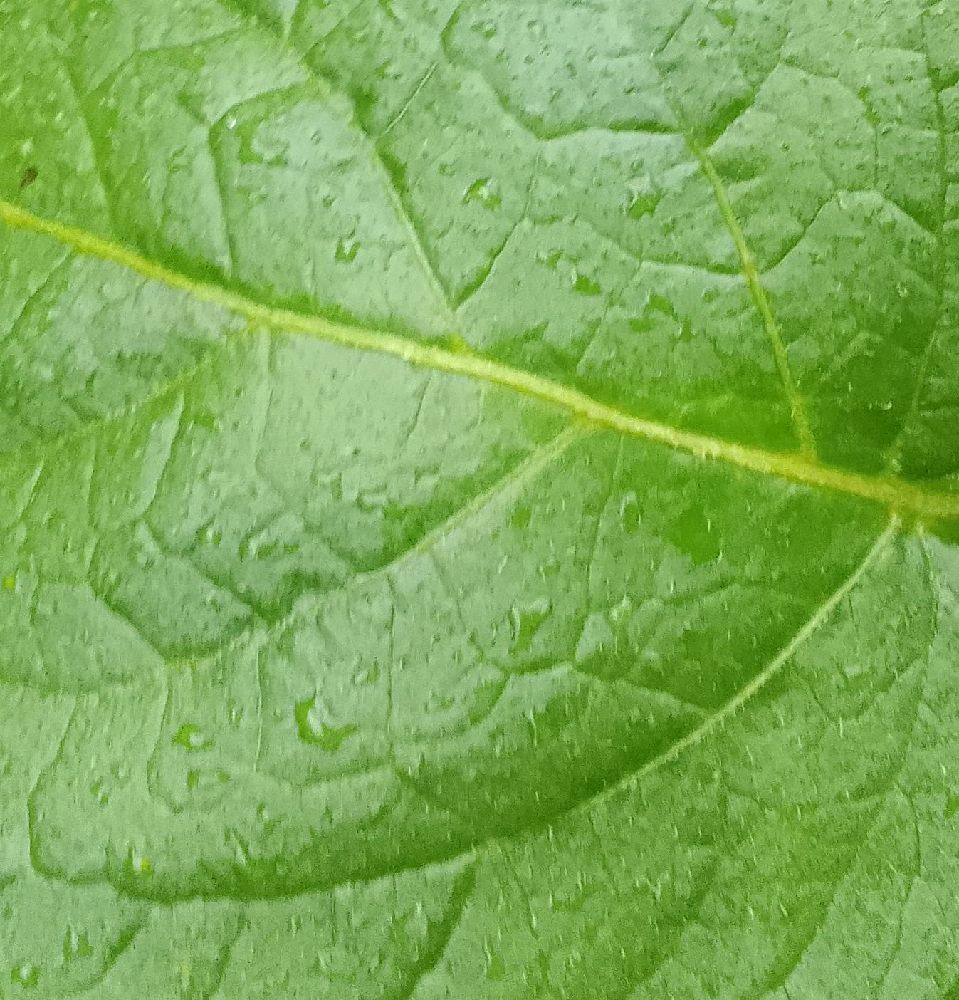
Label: Healthy